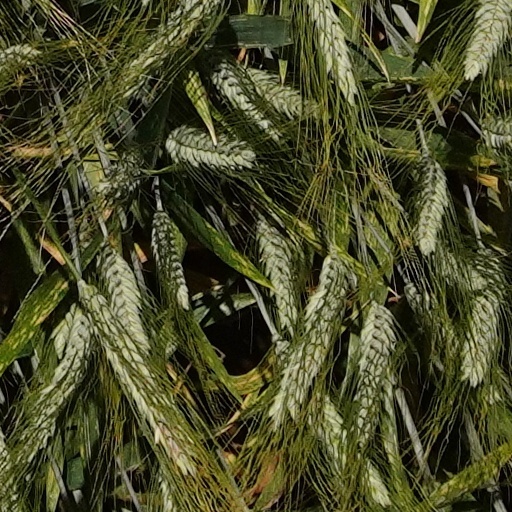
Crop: wheat